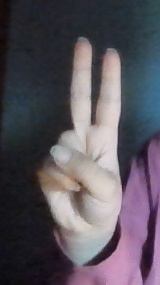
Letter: taa